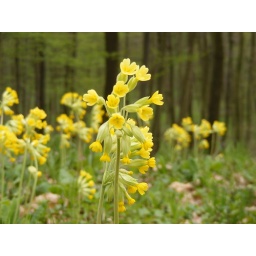
flowers in the forest